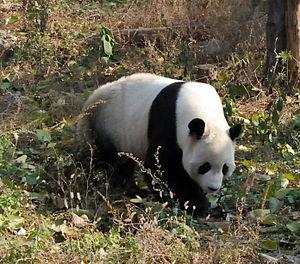
Armand David, né le 7 septembre 1826 à Espelette près de Bayonne et décédé à Paris le 10 novembre 1900, est un missionnaire lazariste français, zoologiste et botaniste éminent. Il a collecté durant sa vie animaux, plantes, roches et fossiles en Chine pour le compte du Muséum d’histoire naturelle de Paris. Environ 70 identifications scientifiques d'espèces de plantes portent son nom ; il est également dédicataire d'un genre : le genre Davidia qui comprend l'arbre aux mouchoirs.